History of Western civilization

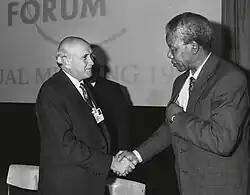
World Economic Forum, 1992: F. W. de Klerk (the last white minority president of South Africa) shakes hands with Nelson Mandela (who later became the first freely elected black president).

Although Germany and its allies no longer had to focus on Russia, the large numbers of American troops and weapons reaching Europe turned the tide against Germany, and after more than a year of fighting, Germany surrendered.